Wien Praterkai railway station

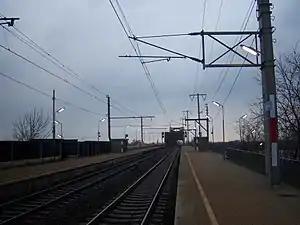
The station platforms in 2009

Wien Praterkai is a railway station serving Leopoldstadt, the second district of Vienna.